Ryōgoku Station

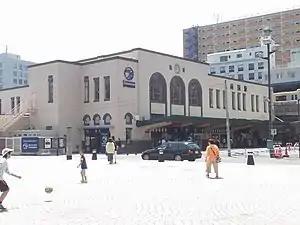
Station building, May 2017

is a railway station in Yokoami, Sumida, Tokyo, Japan, operated by East Japan Railway Company (JR East) and Tokyo Metropolitan Bureau of Transportation (Toei).